Jerry Baker Memorial Velodrome

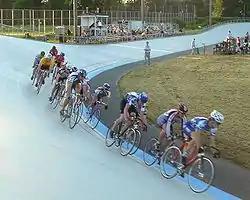

The Jerry Baker Memorial Velodrome is a outdoor bicycle racing track located in Redmond, Washington. It was built in 1974 and was resurfaced in 2005. The current track racing surface is 400 meters in total length, with a maximum slope of 23 degrees in the corners. As such, the "Gentle Giant" is one of the longest in the country. Currently operated by the Marymoor Velodrome Association, the track hosted the US Master's Track National Championships in 2014. It will also be holding USA Junior Cycling Nationals in 2024. The Velodrome is now set to hold the 2025 USA Junior Track Cycling nationals in July. Second year in a row.